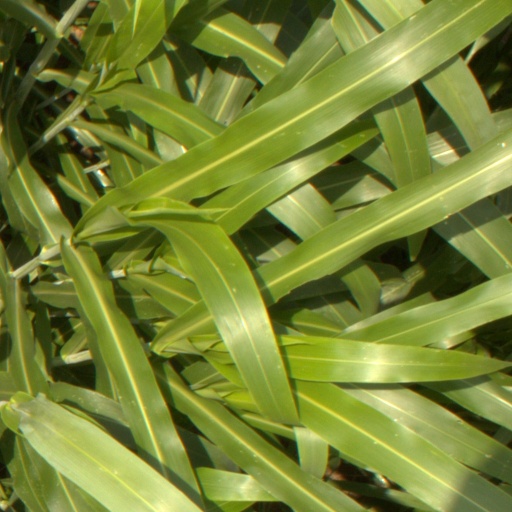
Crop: sorghum